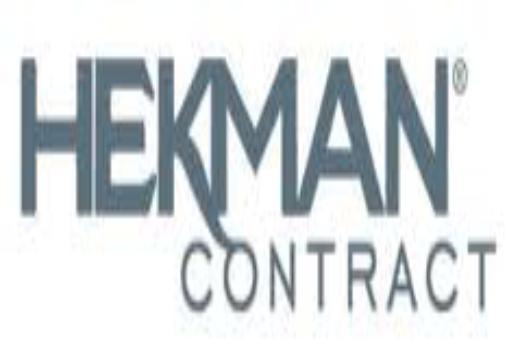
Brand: hekman
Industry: Necessities